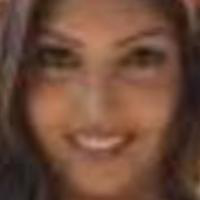
Age group: age 31-40